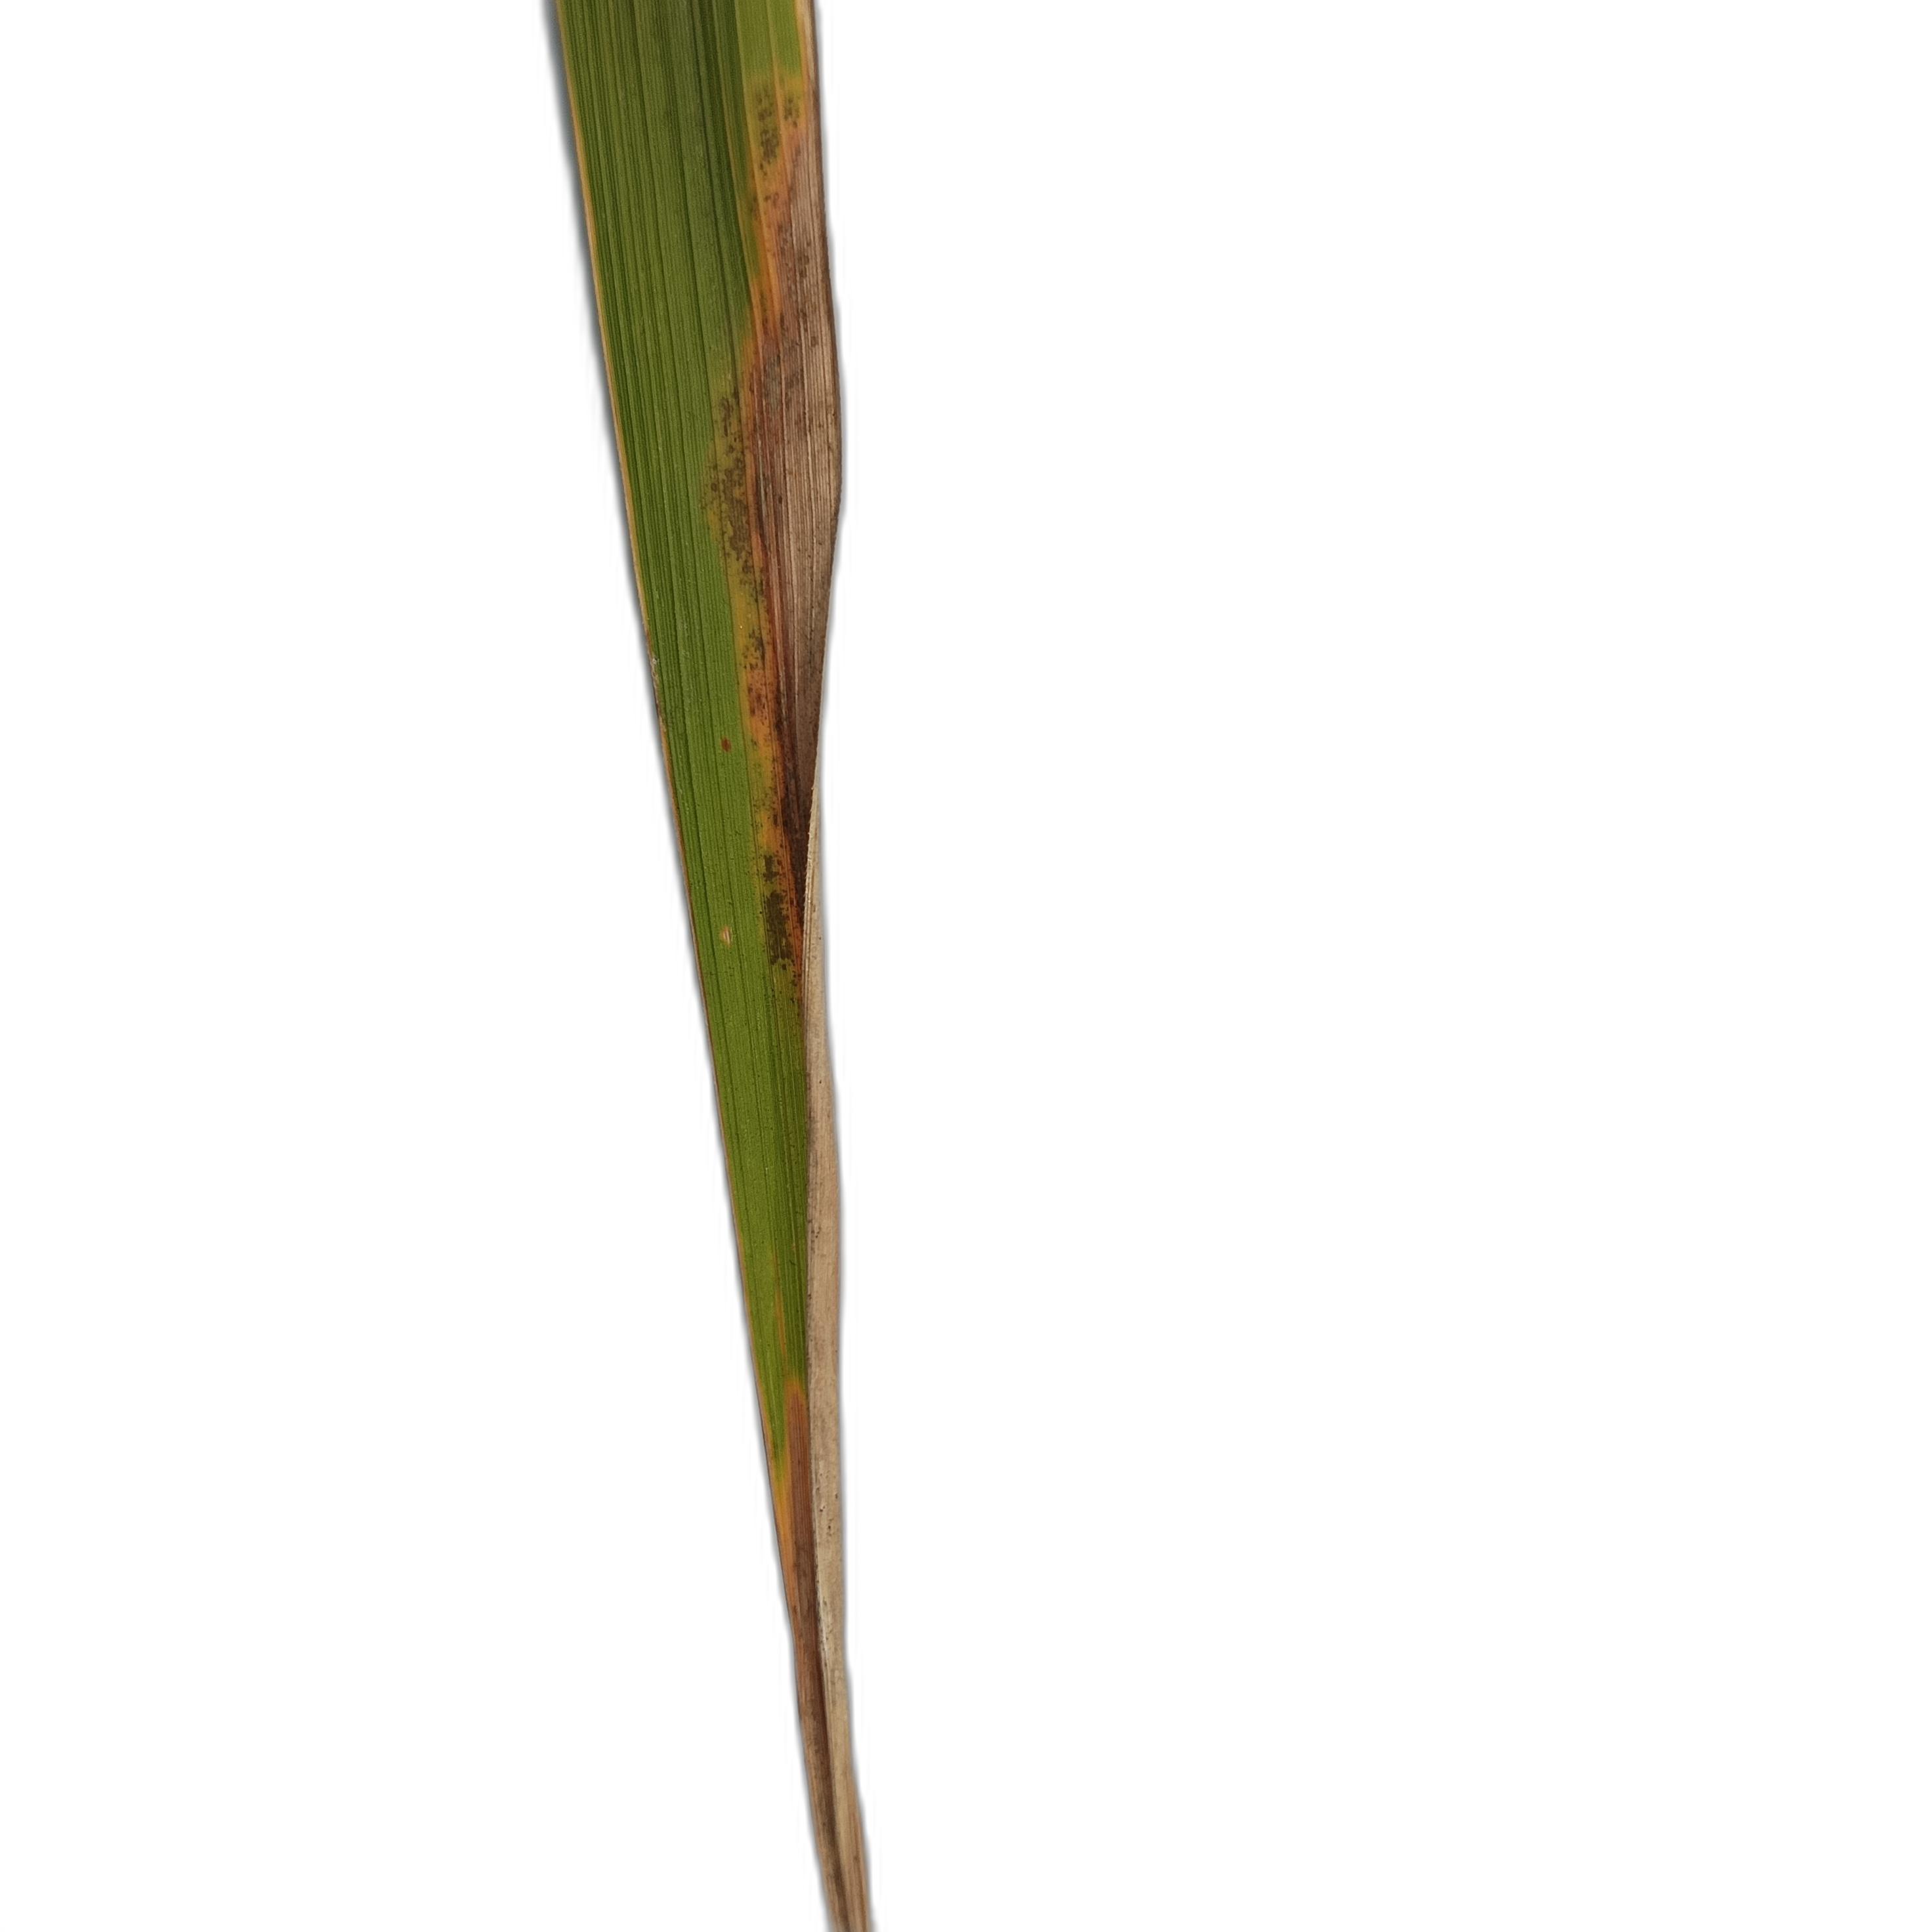
Label: Leaf Scald